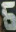
Number: 6